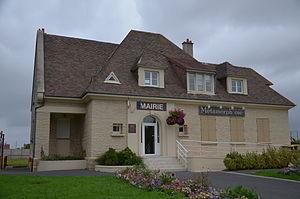
Mairie de Bourguébus.
Bourguébus est une commune française, située dans le département du Calvados en région Normandie, peuplée de 2 016 habitants.